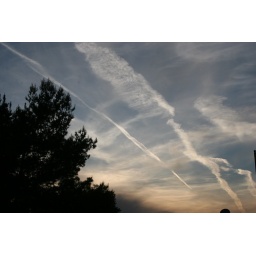
I took this of the clouds in the sky one evening when I was coming home.